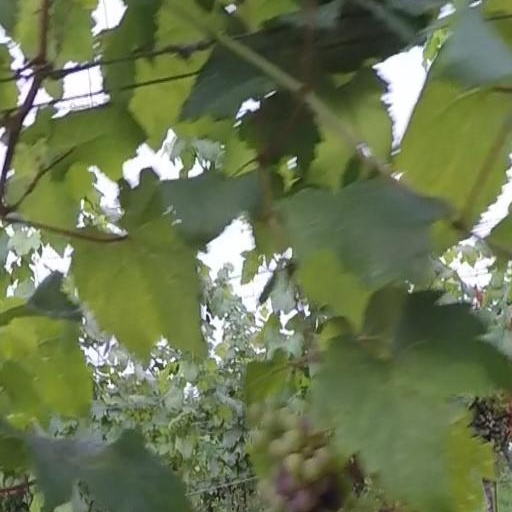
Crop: grape